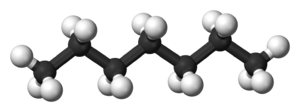
L'heptane ou n-heptane est l'hydrocarbure saturé de la famille des alcanes linéaires de formule C₇H₁₆.